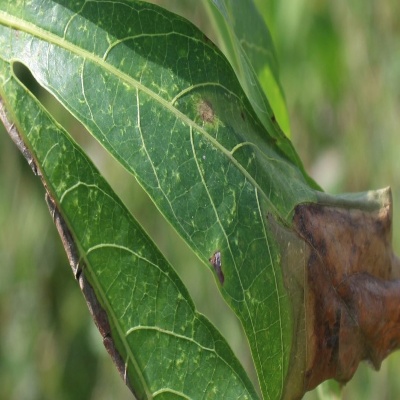
Crop: Cassava
Condition: bacterial blight